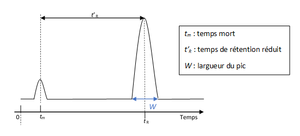
Éléments principaux d'un chromatogramme (temps mort, temps de rétention réduit, largeur du pic)
La chromatographie préparative est une technique de chromatographie utilisée pour purifier et récupérer des échantillons, que ce soit après une synthèse organique ou une étape d’extraction. Les échantillons récupérés seront ensuite identifiés par des méthodes d'analyse telles que la RMN ou la spectrométrie de masse. Ils pourront aussi être utilisés pour des applications telles que des tests cliniques dans le cas de principes actifs de médicaments.